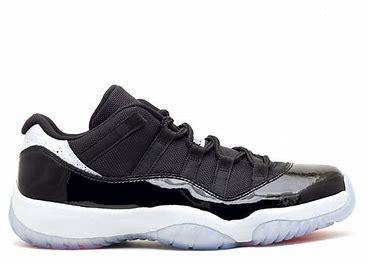
Brand: Jordan
Model: 11 Retro